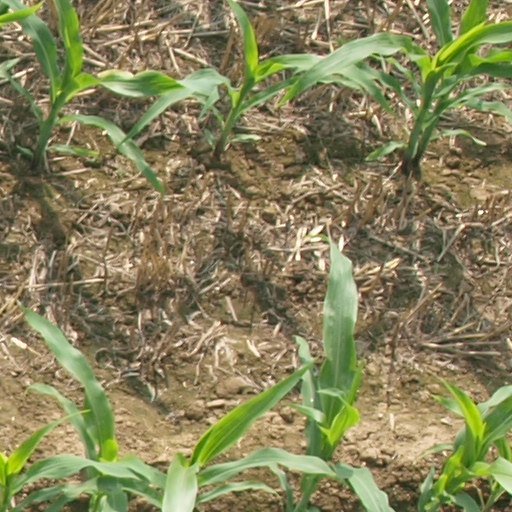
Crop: maize; corn